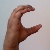
The image shows a hand gesture representing the letter 'C' in Indian Sign Language.